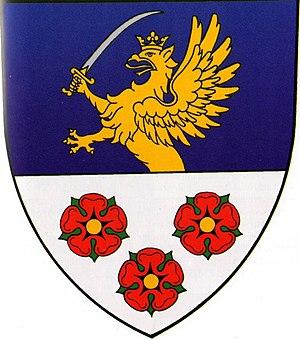
Bedegkér est un village et une commune du comitat de Somogy en Hongrie.